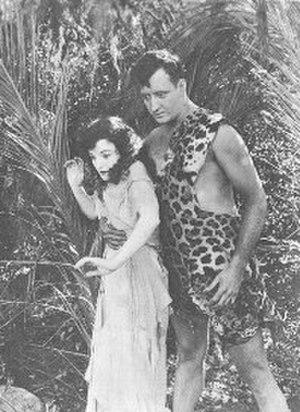
Karla Schramm, née le 1ᵉʳ février 1891 à Los Angeles aux États-Unis, est une actrice américaine, du cinéma muet. Elle est la seconde actrice, après Enid Markey, à jouer le rôle de Jane Porter, la femme de Tarzan. Elle meurt le 17 janvier 1980 à Los Angeles et est incinérée.